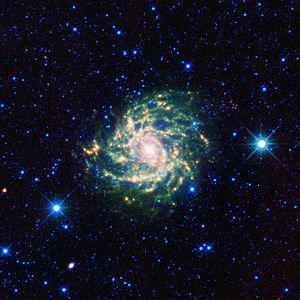
Le Catalogue Caldwell est un catalogue astronomique regroupant 109 amas stellaires, nébuleuses et galaxies pour aider les astronomes amateurs dans leurs observations. La liste a été compilée par Sir Patrick Moore Caldwell, mieux connu sous le nom Patrick Moore, pour compléter le Catalogue Messier. Celui-ci a rapidement dressé une liste de 109 objets et l'a ensuite publiée dans Sky & Telescope en décembre 1995.